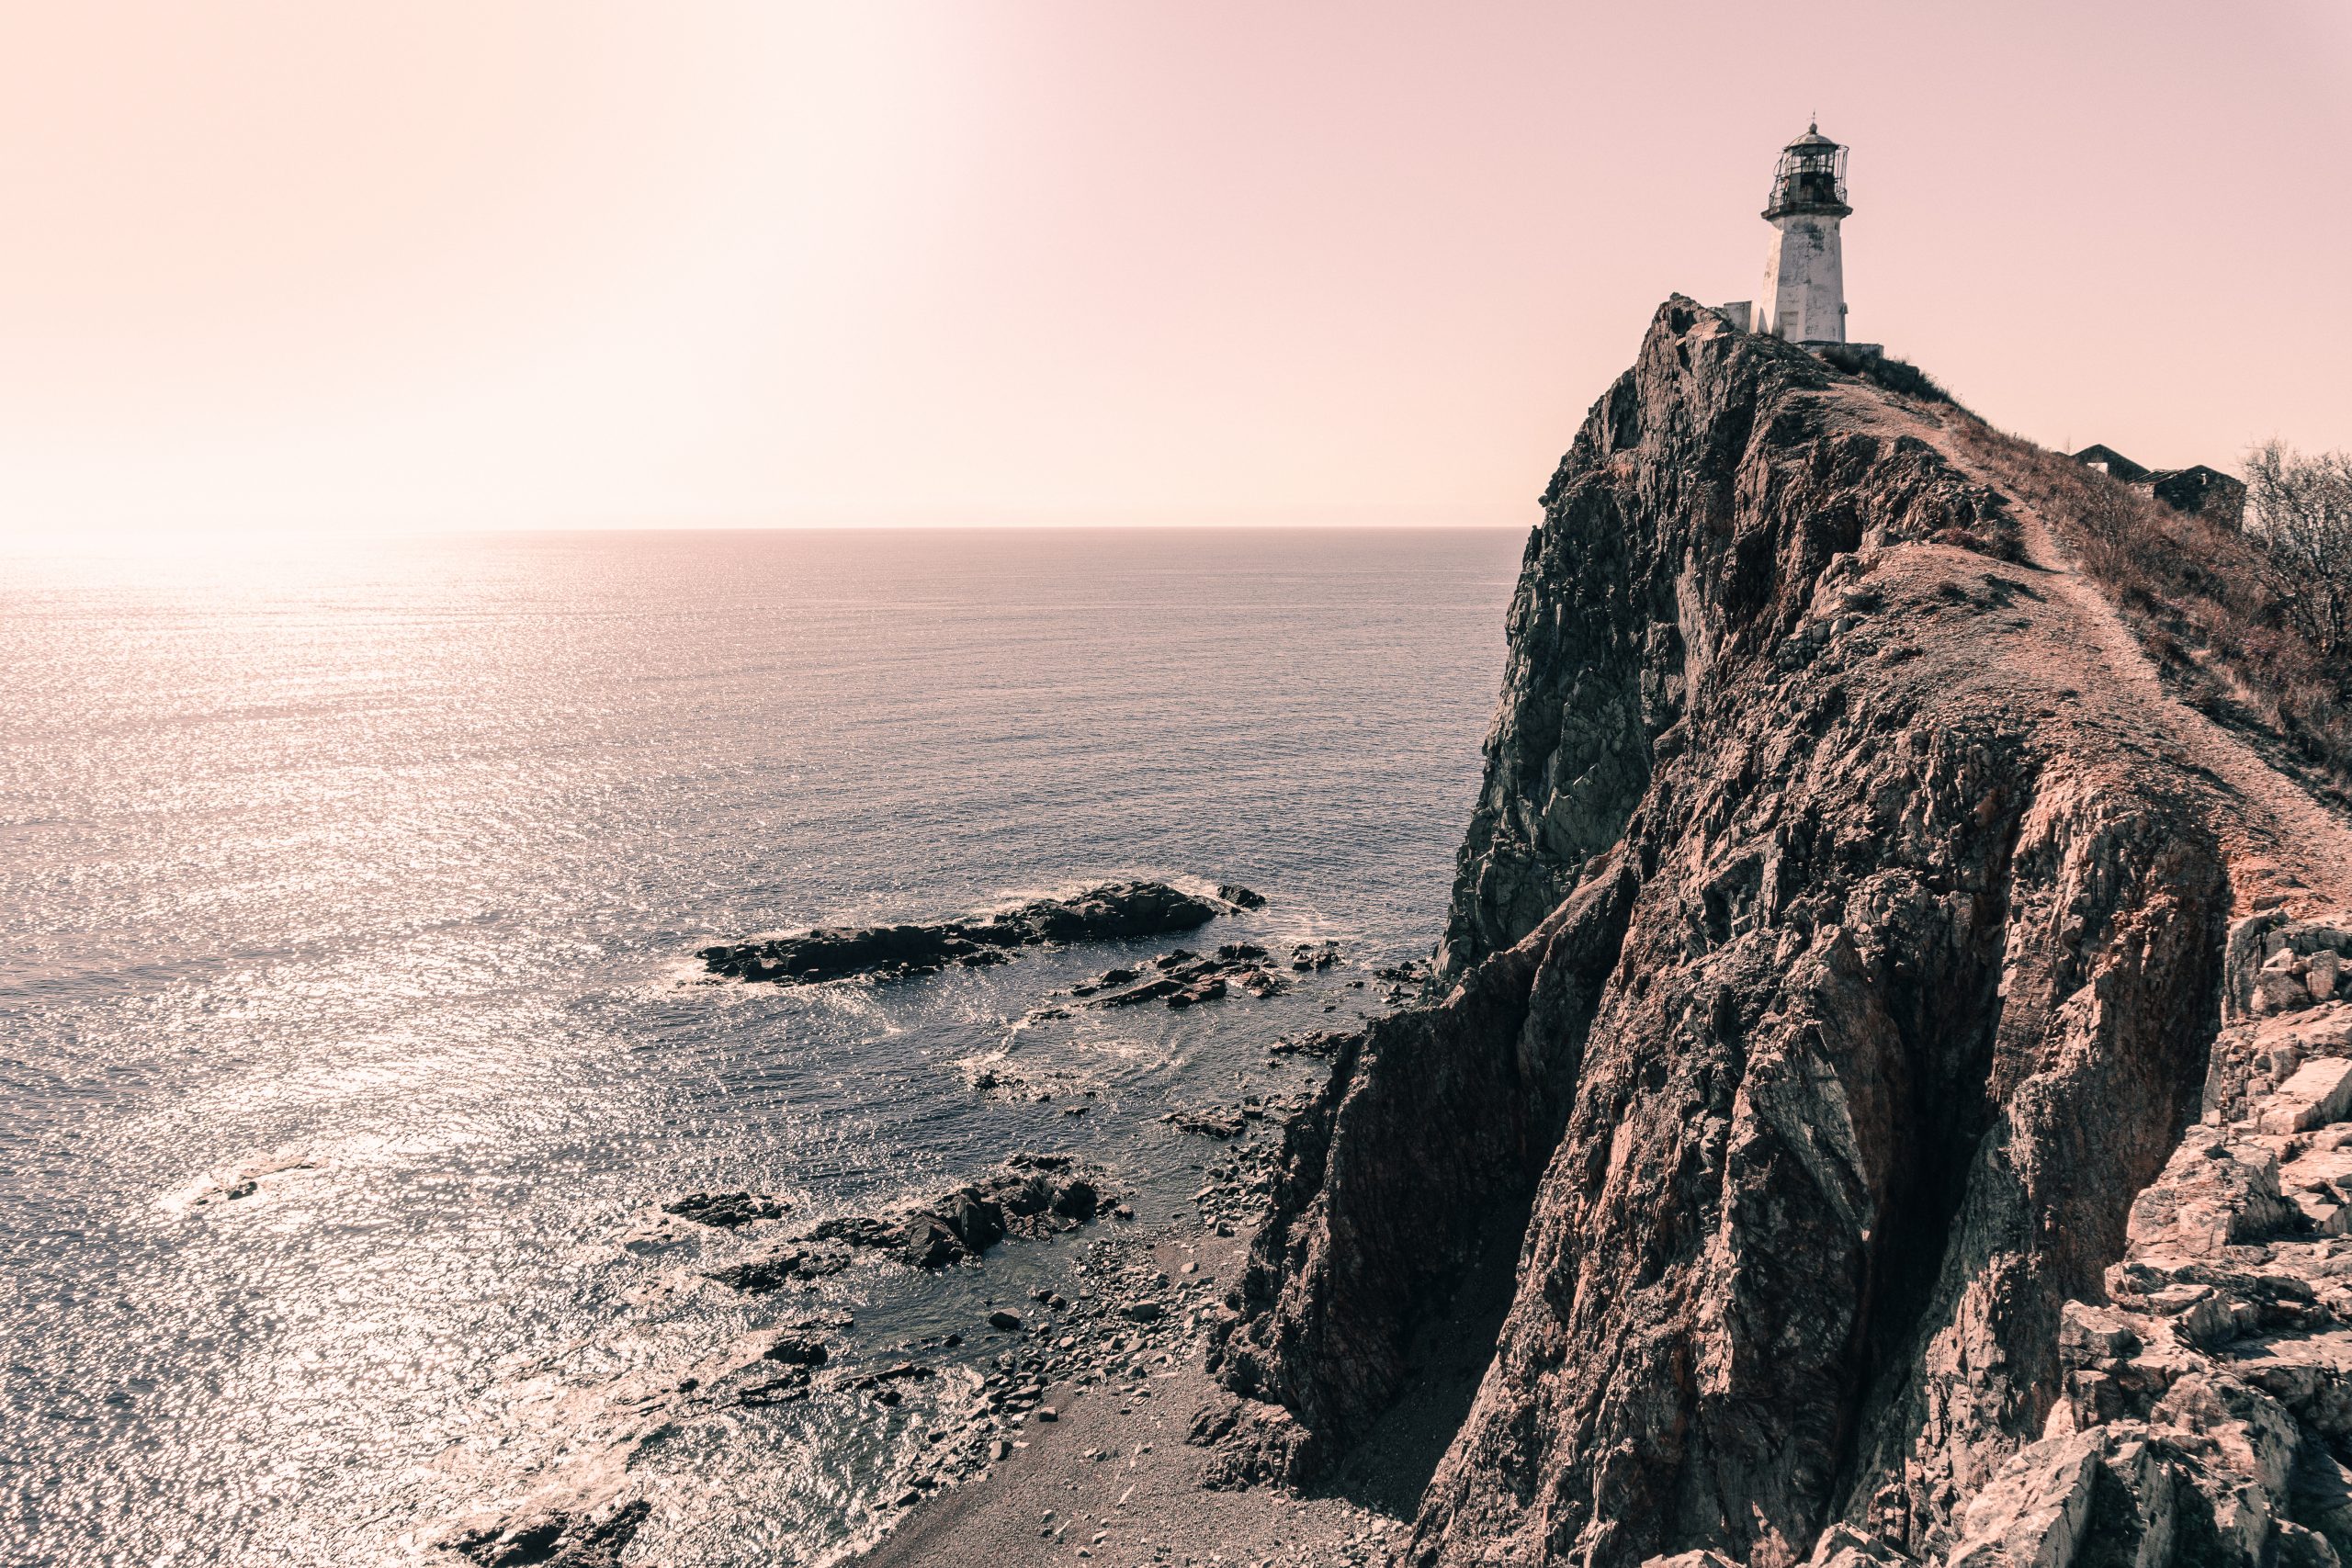
water, sky, lighthouse, plant, tower, coastal and oceanic landforms, terrain, landscape, horizon, wood, tree, wind wave, mountain, headland, klippe, formation, calm, shore, monochrome, beacon, beach, monochrome photography, coast, wave, slope, bedrock, rock, sunset, outcrop, wilderness, sand, ocean, cape, hill, evening, sound, cliff, lake, sunrise, bay, promontory, escarpment, sea, winter, soil